Johar Noordin

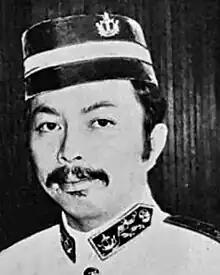

Johar bin Haji Noordin (27 July 1942 – 12 June 2020), simply known as Dato Dr Johar, was a Bruneian physician and politician who formerly took office as the second Minister of Health from 1986 to 2002. Notably, he was among the first local doctors in the country.